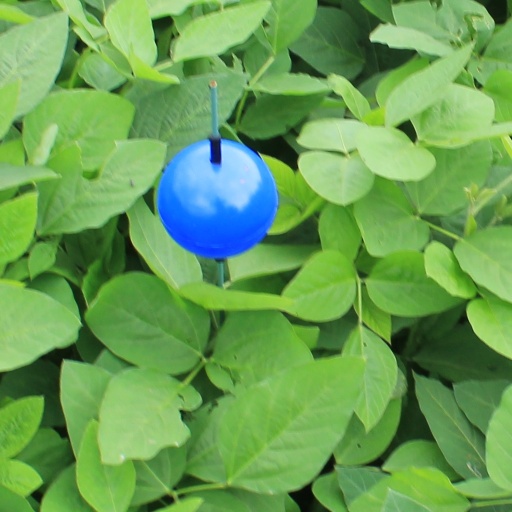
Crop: soybean